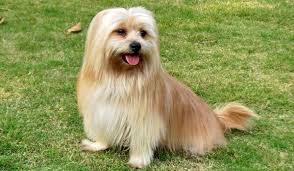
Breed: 215-n000038-Lhasa